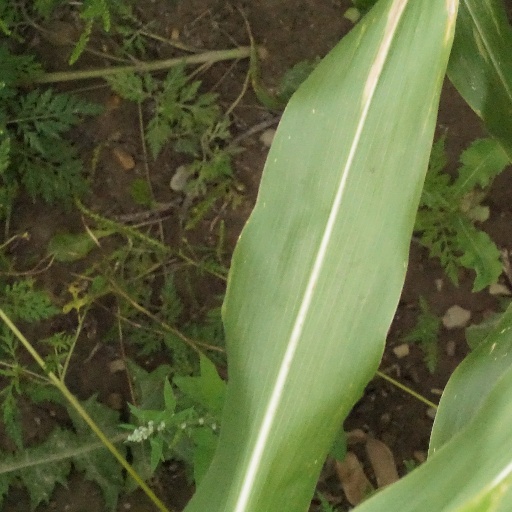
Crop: maize; corn